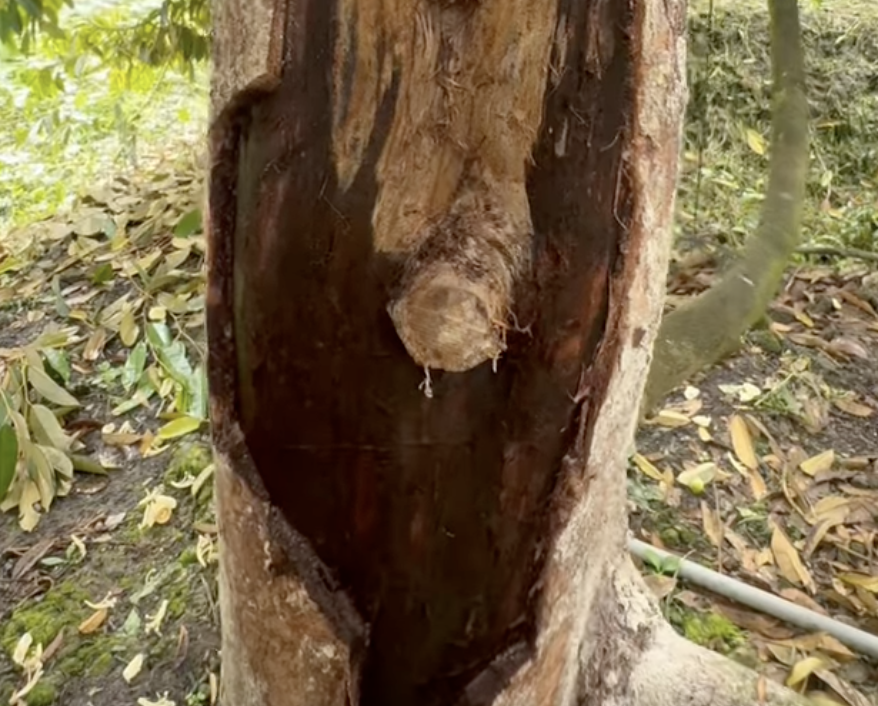
Label: stem_cracking_ gummosis